Udyog Karmi Express

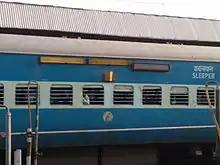
Udyog Karmi Express – Sleeper Class coach

12943 Valsad–Kanpur Central Udyog Karmi Express covers the distance of 1,305 km in 20 hours 10 mins (65 km/h) and in 21 hours 40 mins as 12944 Kanpur Central–Valsad Udyog Karmi Express (60 km/h).